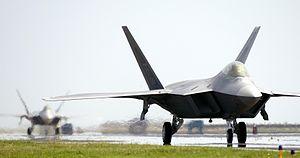
Le Lockheed Martin F-22 Raptor est un avion de chasse furtif développé par les États-Unis à la fin des années 1980 afin de remplacer les F-15 de l'US Air Force. Initialement conçu pour les combats aériens, il est également capable d’assurer des missions de soutien militaire au sol, d'attaque électronique ou encore de renseignement d’origine électromagnétique.